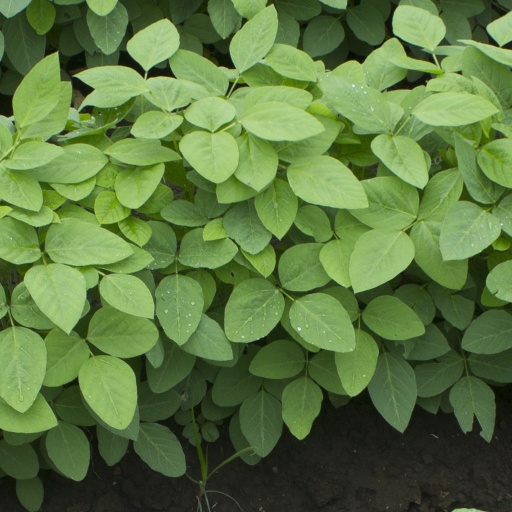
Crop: soybean